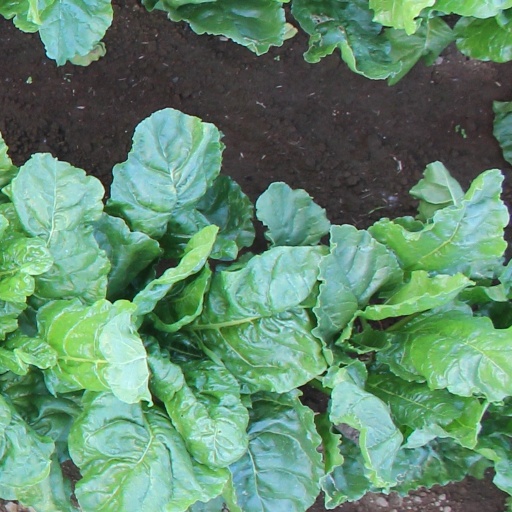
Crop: sugar beet